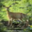
Label: deer